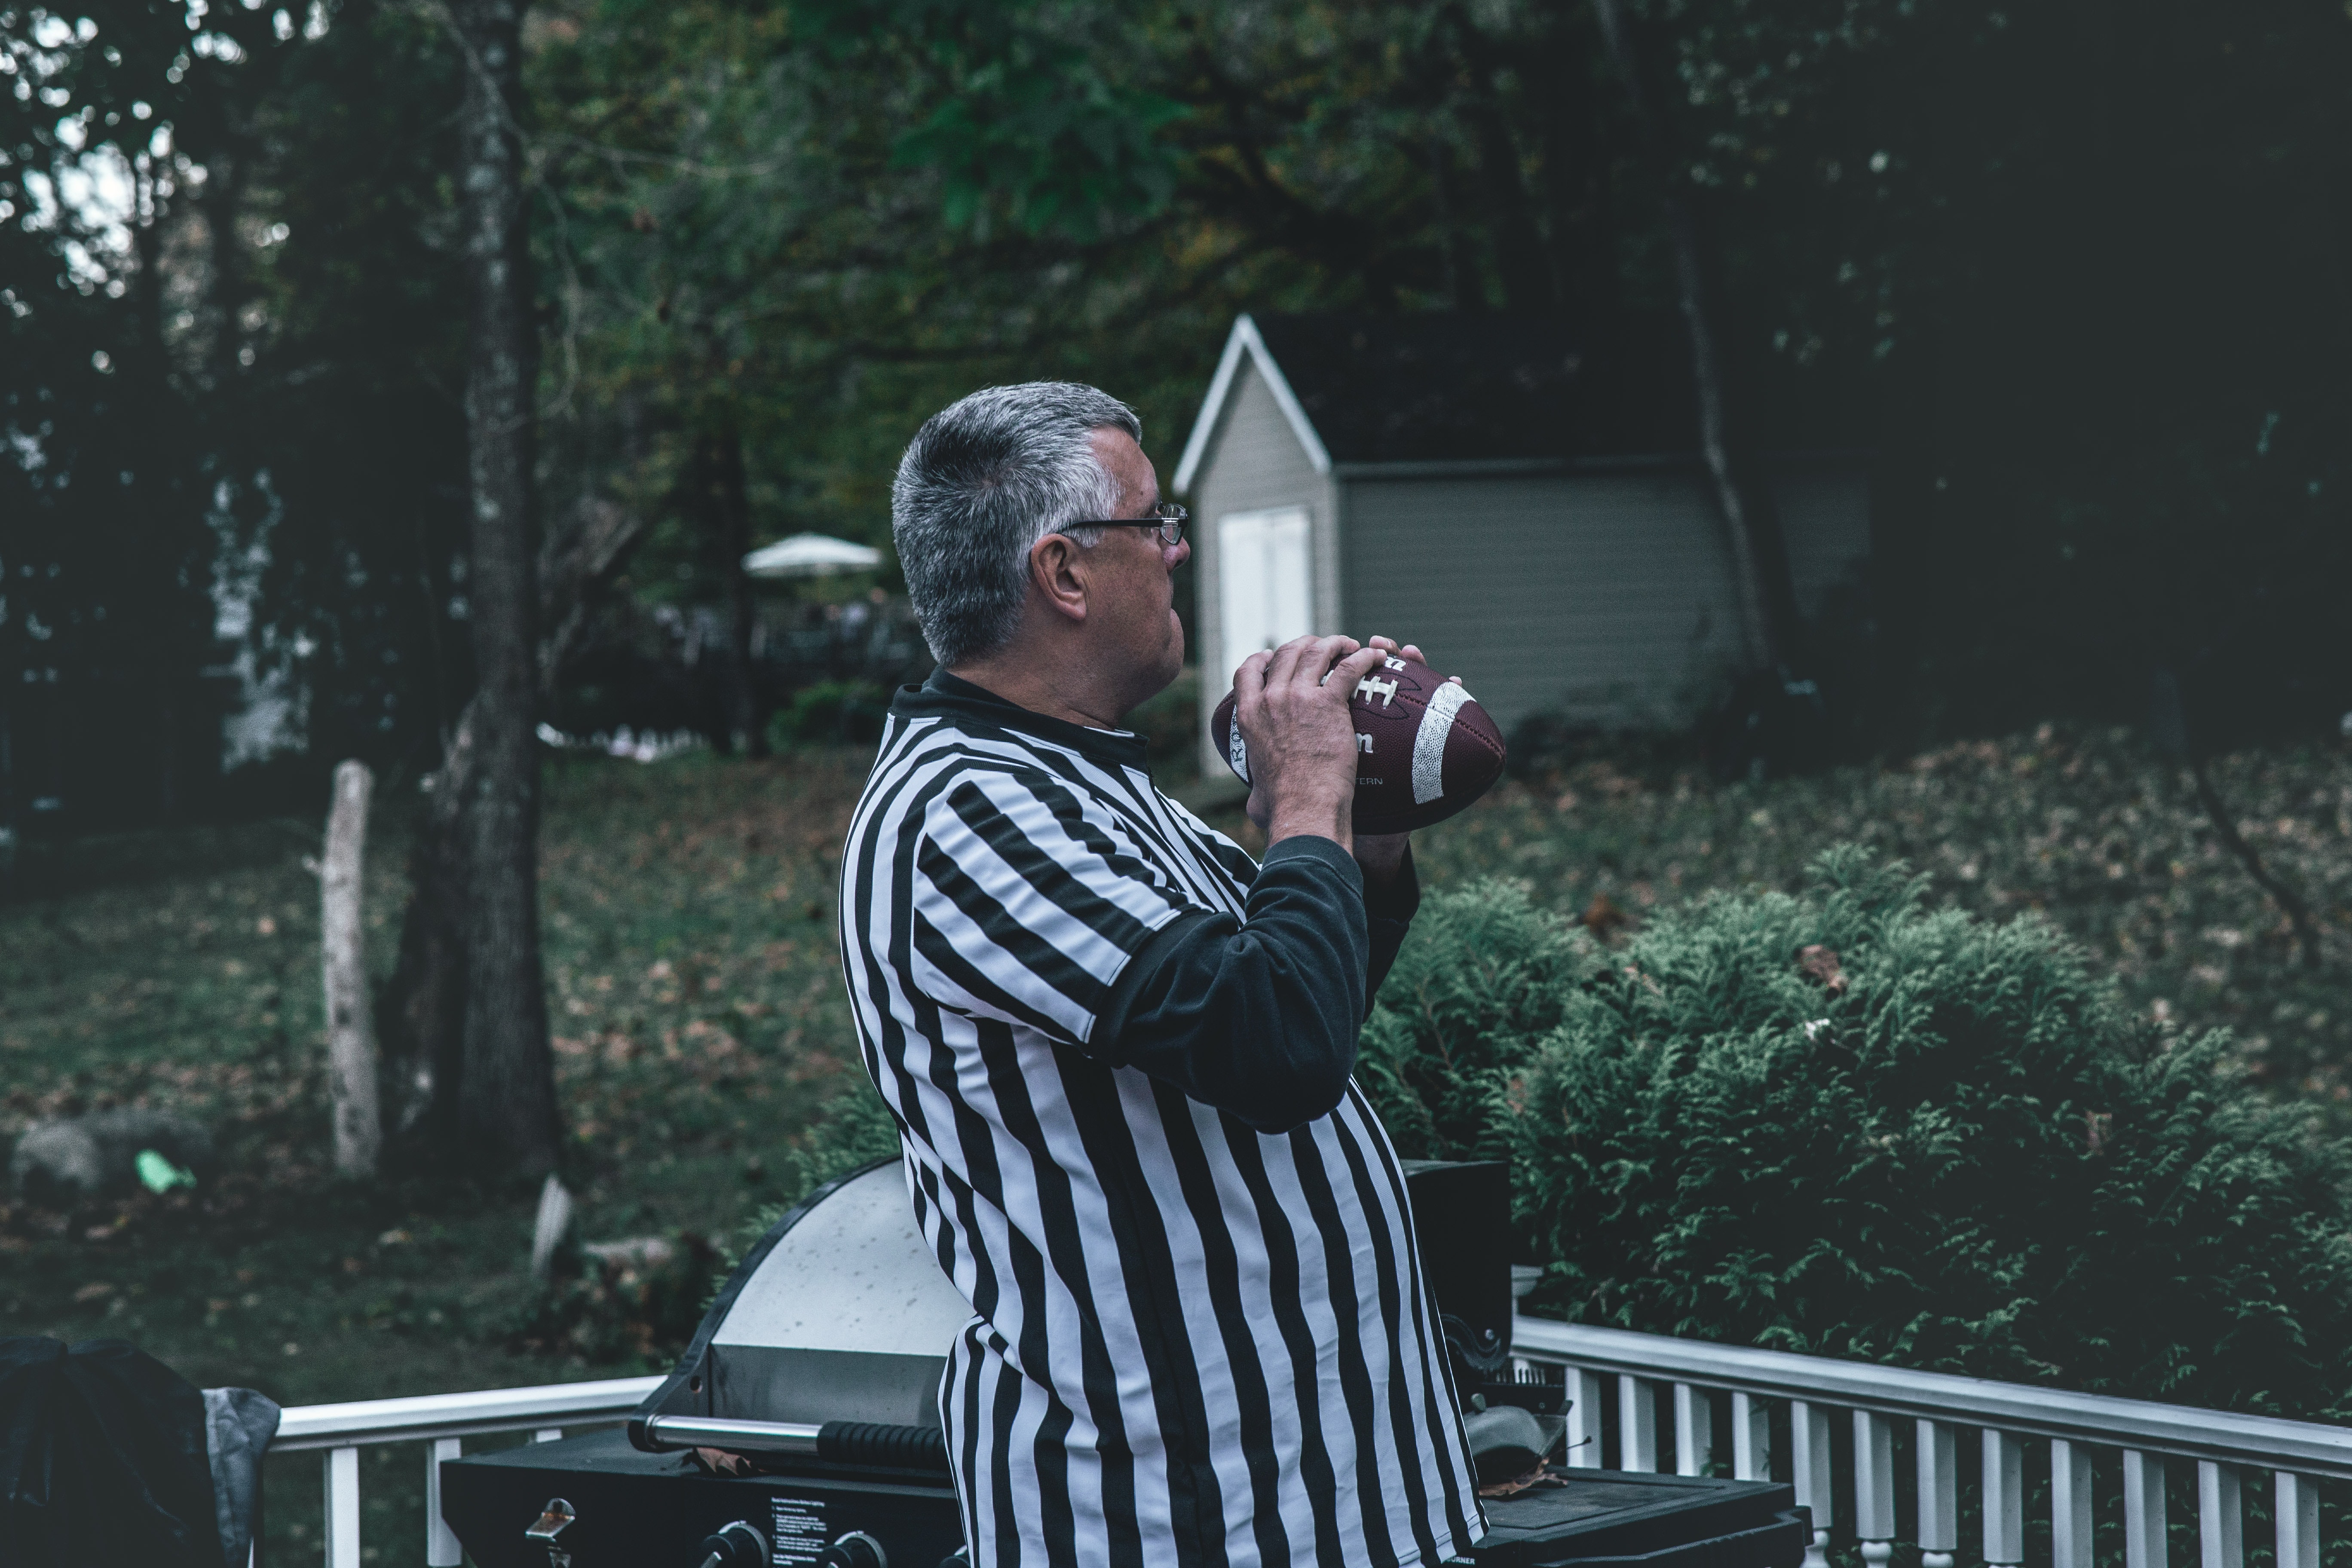
nature, photograph, tree, woody plant, plant, male, photography, darkness, water, human, fun, winter, grass, recreation, night, girl